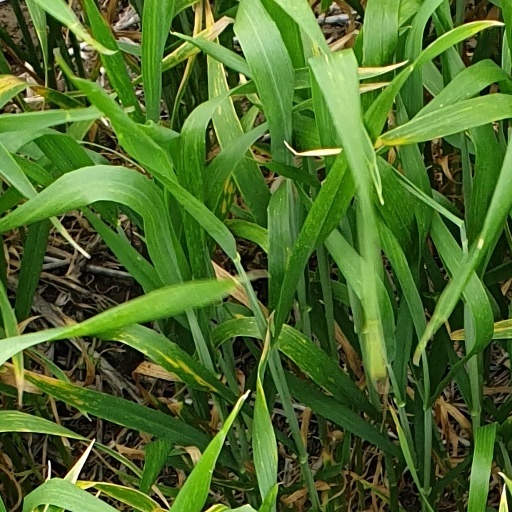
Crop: wheat